Three Kinds of Heat

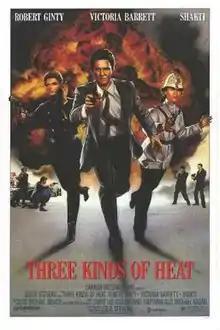
U.S. theatrical poster

Three Kinds of Heat is a 1987 British–American crime comedy film written and directed by Leslie Stevens and starring Robert Ginty, Victoria Barrett, Shakti Chen and Sylvester McCoy. The story concerns two rival policewomen from New York (Barrett) and Hong Kong (Chen), who are enlisted by a State Department agent (Ginty) to investigate a mysterious criminal's international operations on behalf of Interpol.